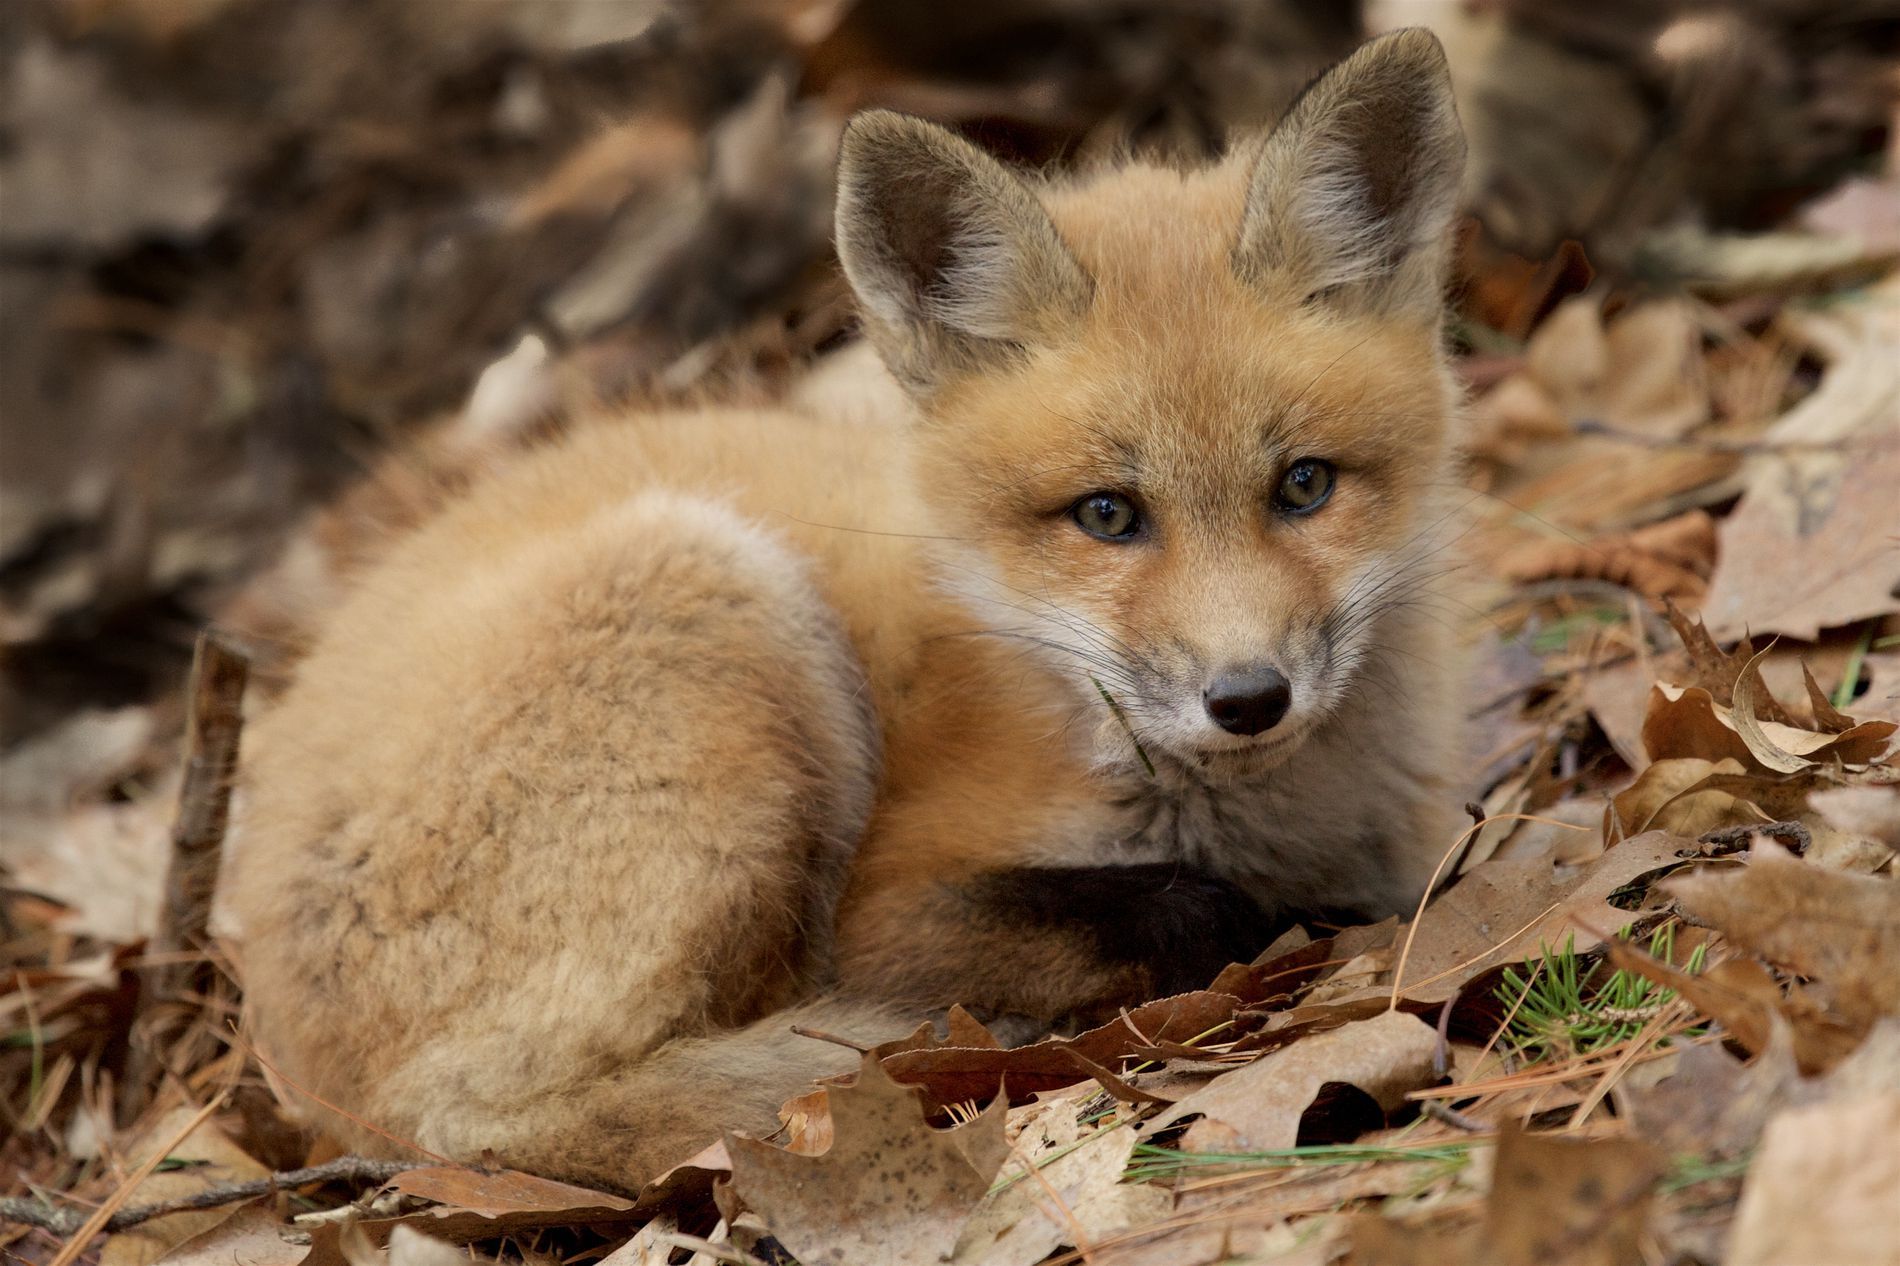
Red Fox Kit Among Leaves
Picture of a young kit curling up among fallen leaves and twigs. Its most prominent feature is the reddish-tan soft fur, its pointed ears, and its dark nose. Its eyes are open and light brown or amber looking forward at the camera with a curious face. Dark fur is visible on its legs and paws.
Close-up: The frame focuses tightly on the fox kit, showing its facial features and fur detail. The color palette is earthy tones of brown.
Labels: Animal, Canine, Fox, Kit Fox, Mammal, Wildlife, Dog, Pet, Red Fox, Grey Fox, Coyote, Forest
Camera: NIKON CORPORATION NIKON D3
Lens: 200.0-500.0 mm f/5.6, (-2147483648) 200-500mm
Aperture: F5.6
Exposure: 1/320 sec
ISO: 1250
Focal length: 370.0 mm